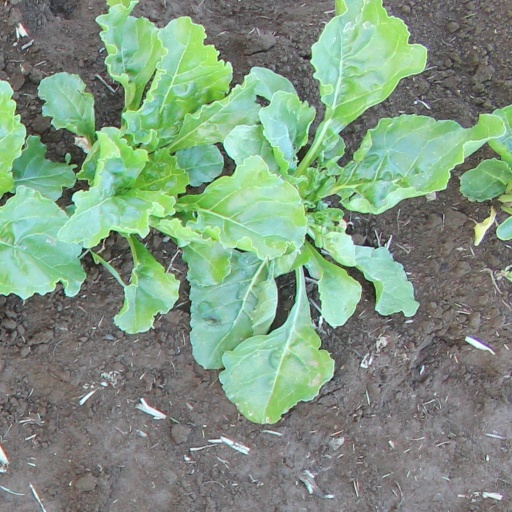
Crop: sugar beet